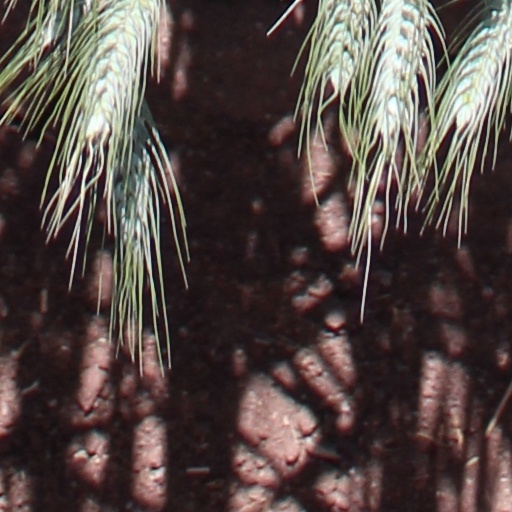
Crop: wheat